Kate Nash

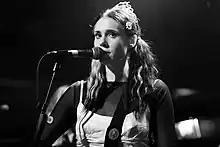
Nash performing in Amsterdam, 2012

She announced and released on Have 10p Records the EP "Death Proof" in November 2012, a stopgap between her second and third albums. The EP comprised five tracks including a slower take on The Kinks's "All Day and All of the Night" and the title track, which had been written about a heart condition Nash had suffered as a teenager. The EP was promoted with videos for "Fri-End?" and the title track and funded by PledgeMusic, a service artists used to sell goods and services. Emily Barker of "NME" wrote in July 2013 that Nash offered on PledgeMusic "a recording of your favourite children's book/short and/or ghost story (£350), a pampering mani/pedicure date (£400), or a 'Kate + cake + acoustic live songs combo' (£2,000)", among other things.